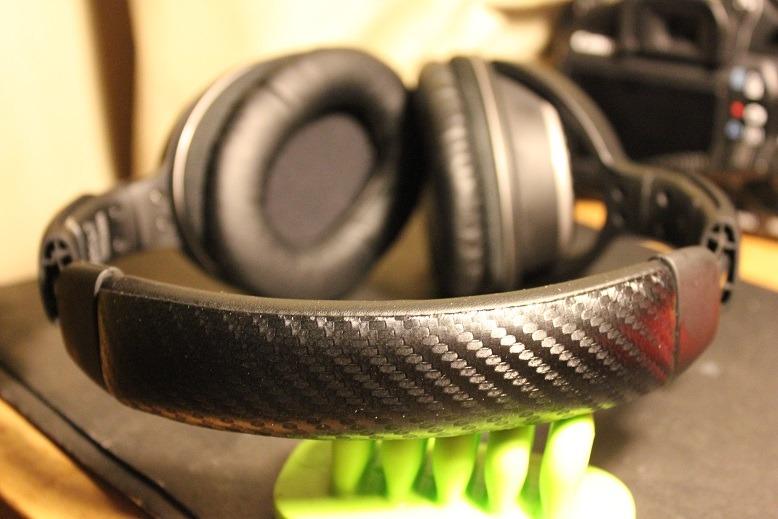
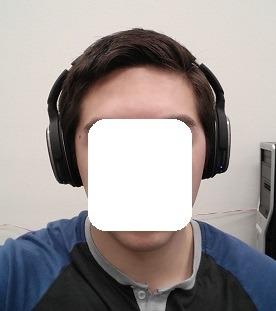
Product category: headphones
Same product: yes